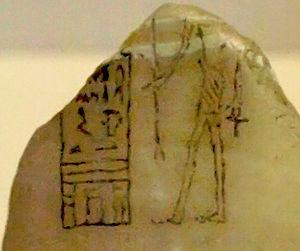
Sekhemib ou Sekhemib-Perenmaât, est le nom d'Horus d'un roi égyptien qui régna sous la IIᵉ dynastie. Comme son prédécesseur ou successeur Seth-Péribsen, Sekhemib est aujourd'hui bien attesté dans les archives archéologiques, mais il ne figure dans aucun document posthume. La durée exacte de son règne est inconnue et son lieu de sépulture n'a pas encore été trouvé.
La IIᵉ dynastie pharaonique s'étend d'environ -2850 ou -2828 ou -2793 à -2687 ou -2740 ou -2682 ou -2663 ou -2647.